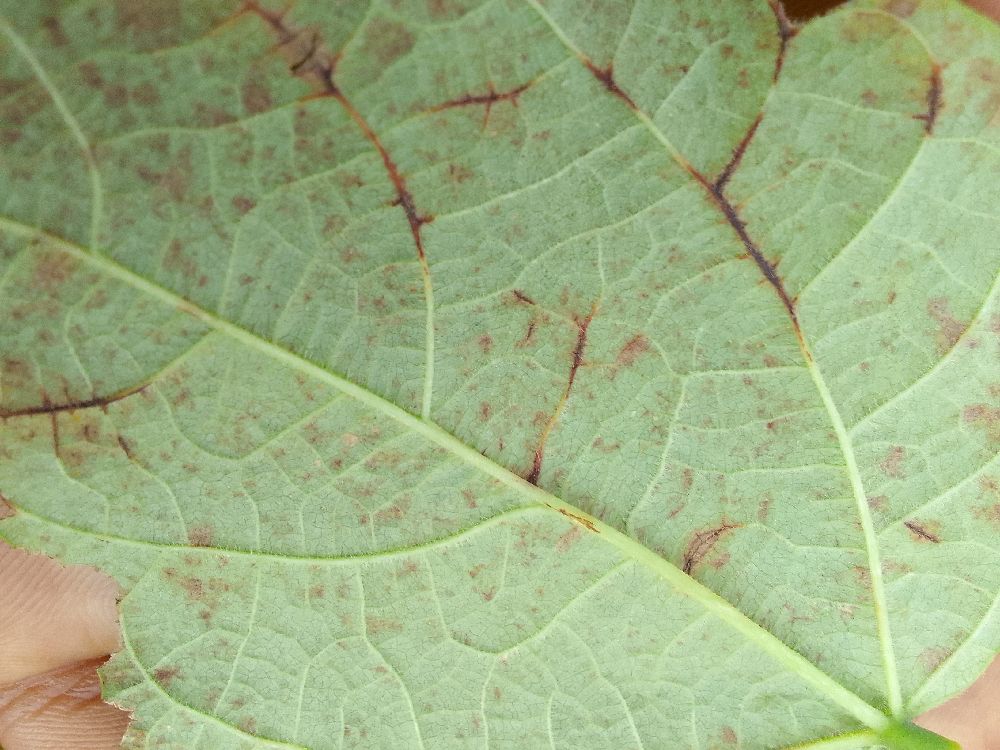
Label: anthracnose